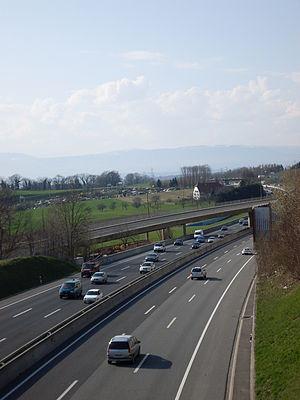
Le quartier de Bossons/Blécherette est un quartier de la ville de Lausanne. Il est situé au nord de la commune, sur le début du plateau du Gros-de-Vaud.
L'autoroute A9 est une autoroute suisse traversant le quart ouest du pays, entre le Jura vaudois et Sierre, et constitue la majeure partie de la route nationale 9. En construction entre Sierre et Brigue, son tracé suit dans les grandes lignes celui de la route principale 9. En Valais elle est appelée autoroute du Rhône. L'A9 constitue un tronçon des routes européennes 23, 25, 27 et 62.